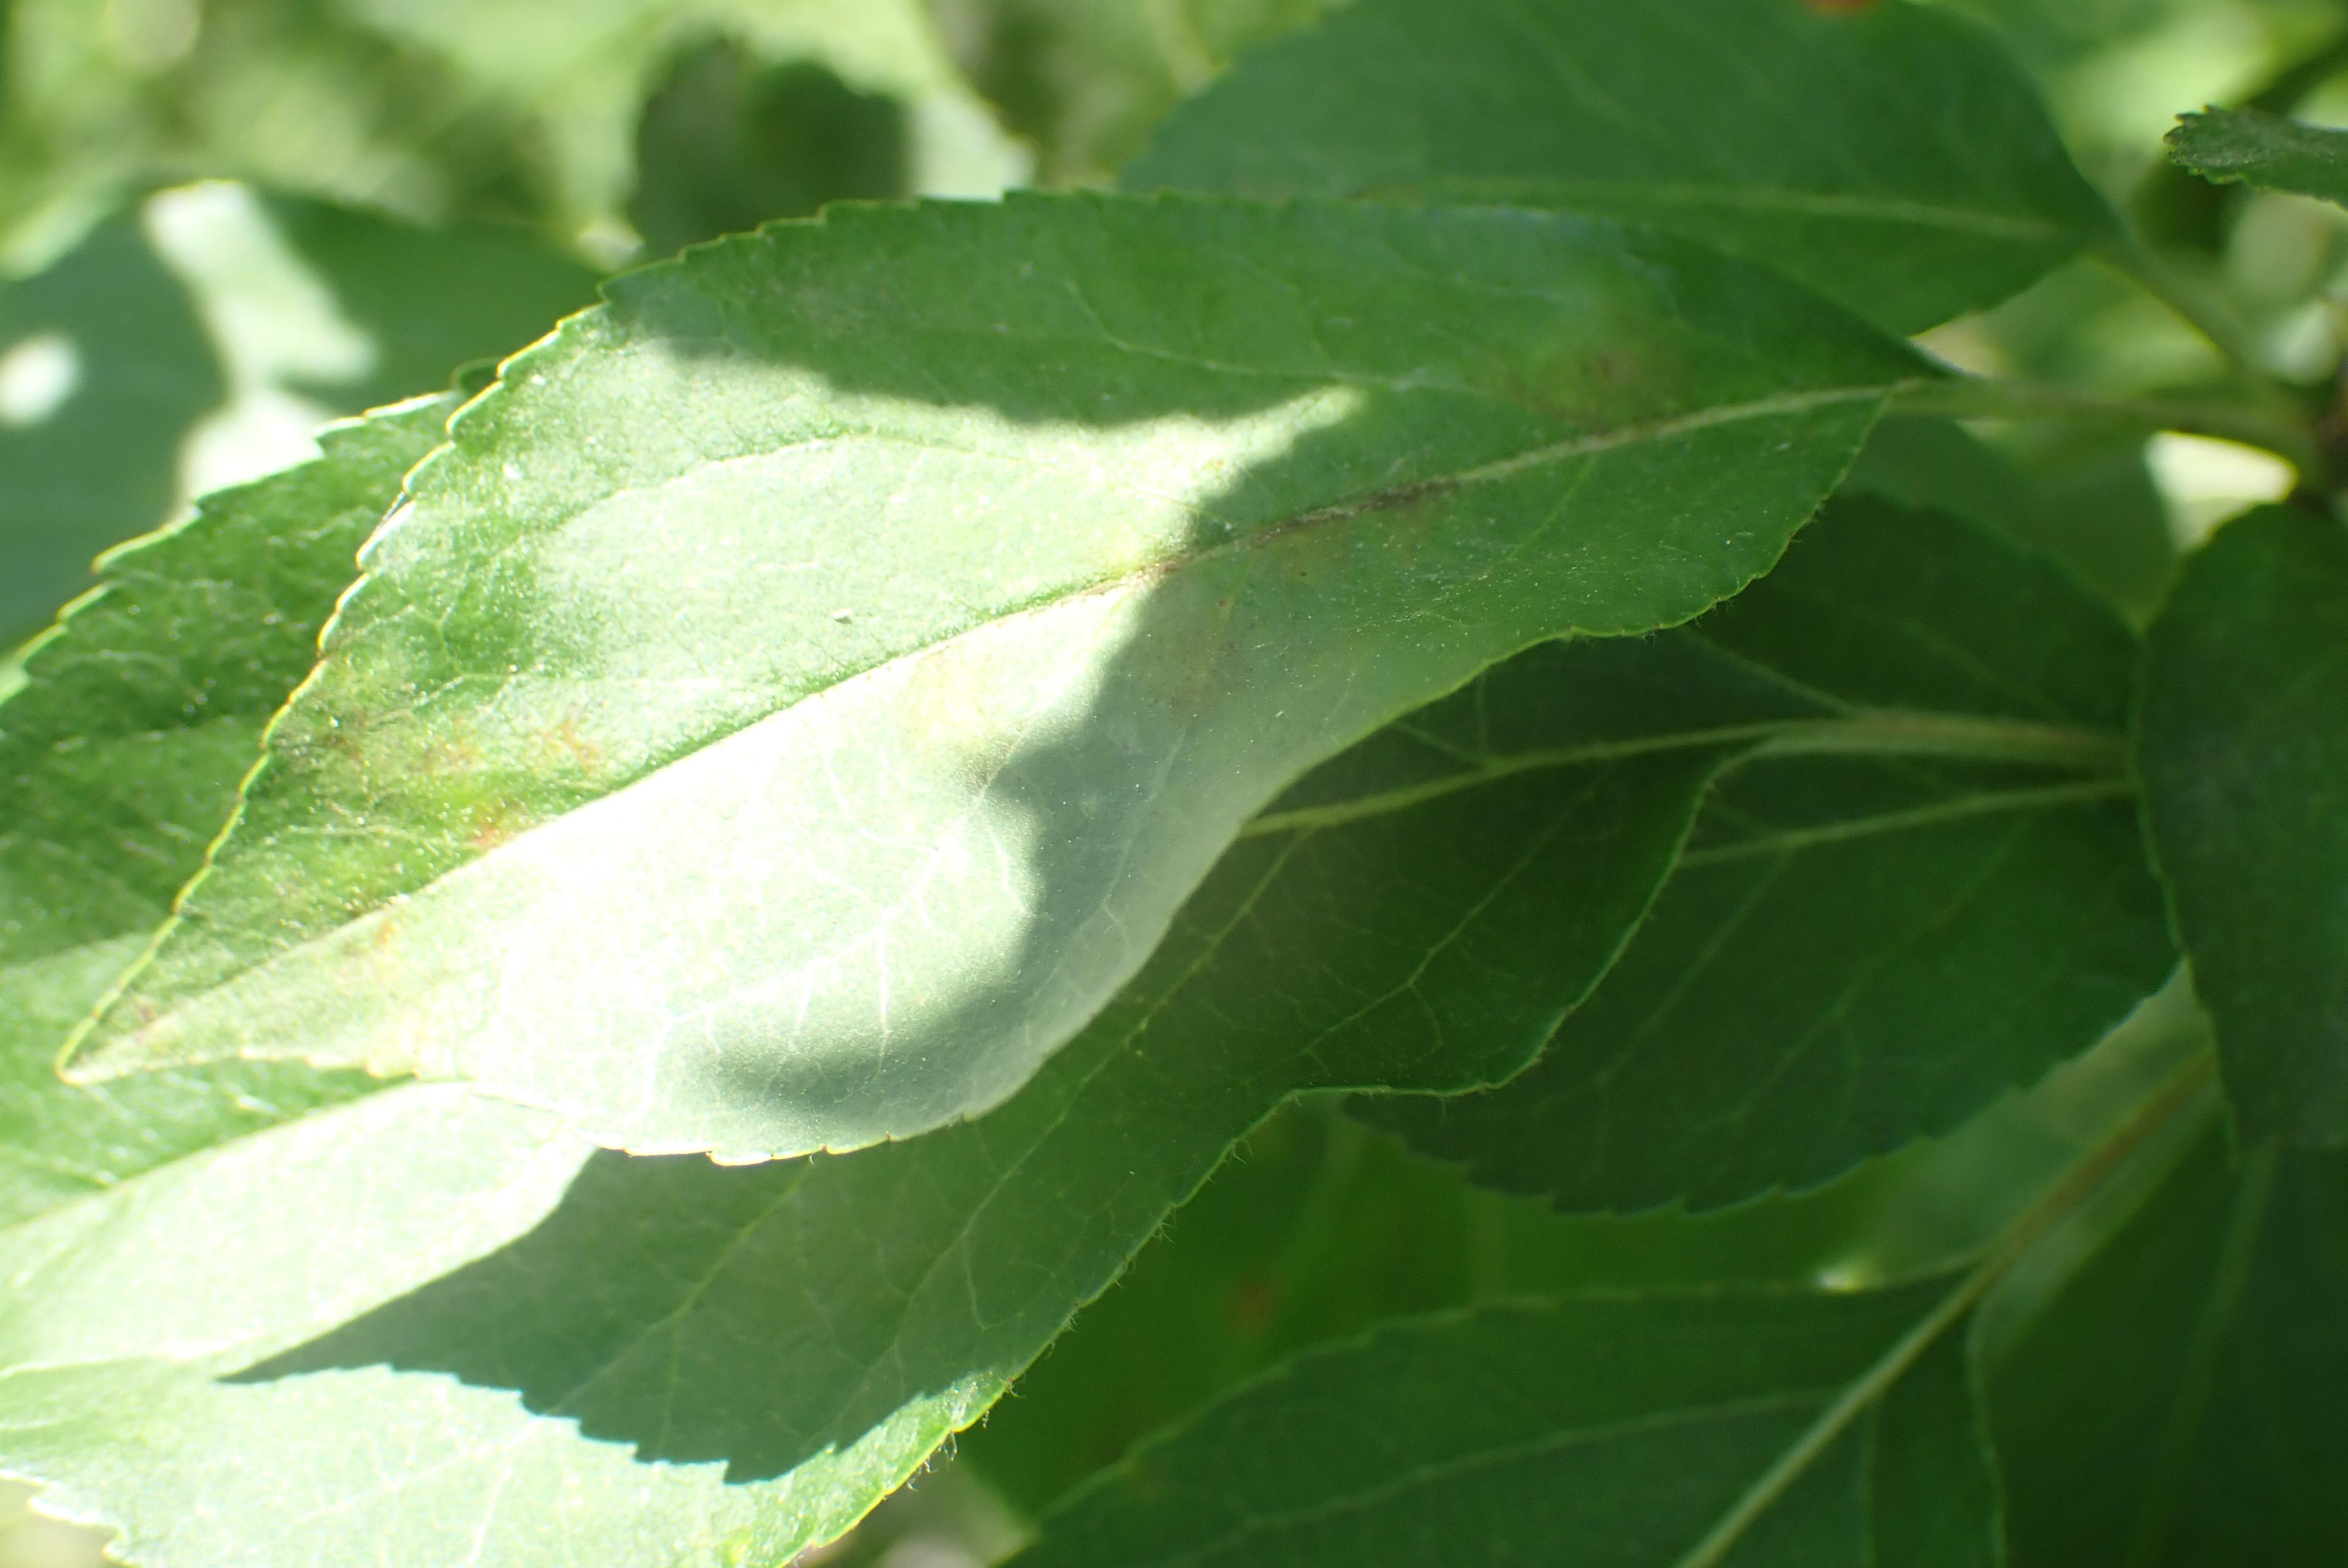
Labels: scab